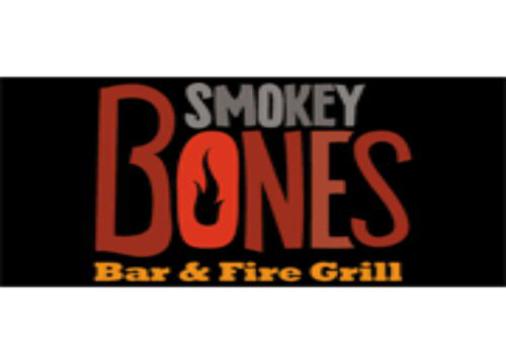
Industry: Food